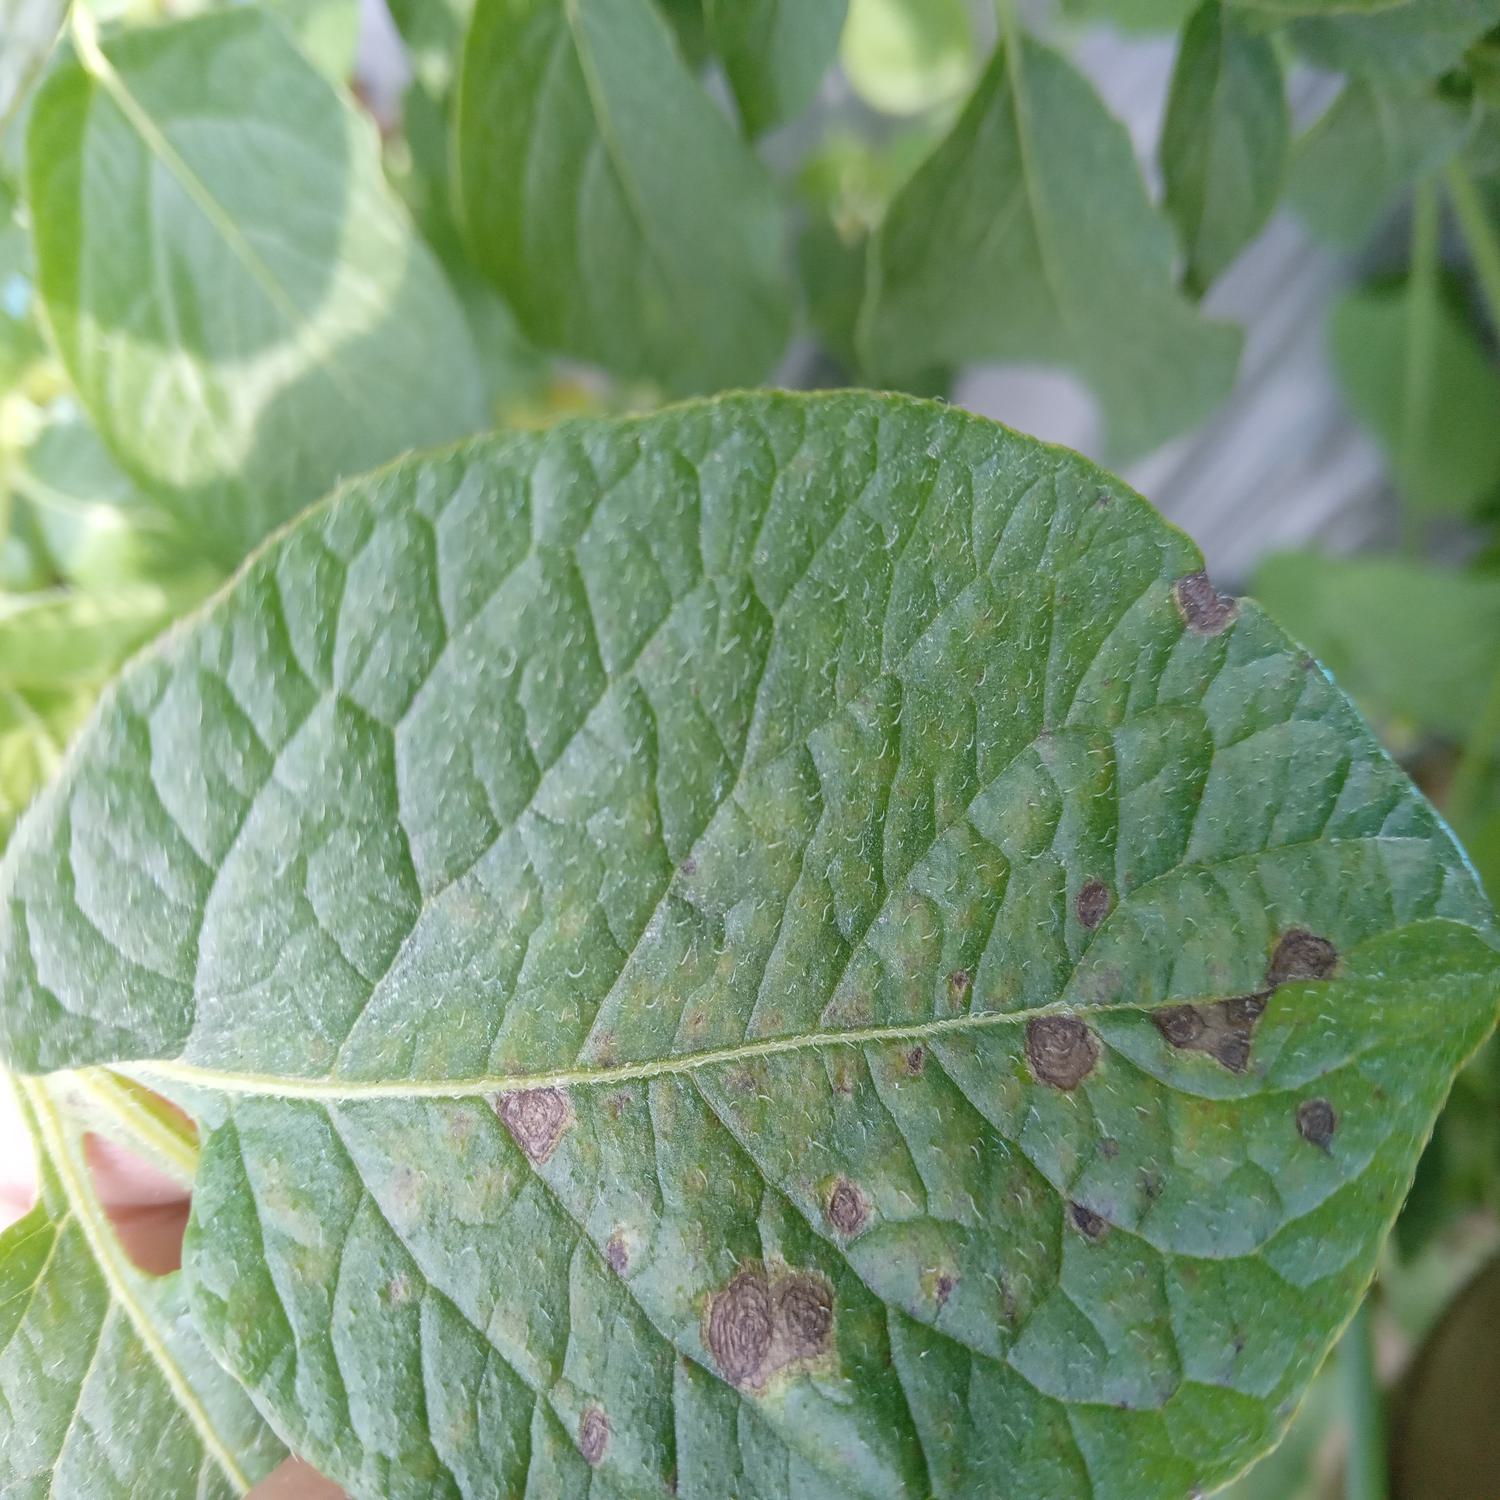
Label: Fungi